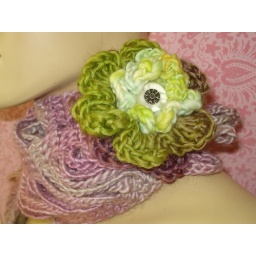
Multi-hued crochet flower pin in green wool adorning a lavender/grape sea scarf in wool/soy